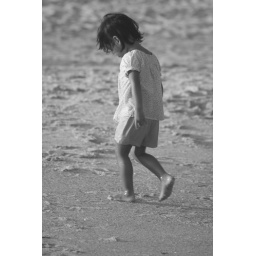
I saw this beautiful toddler walking in the sand . She had a large sea shell in her hand.